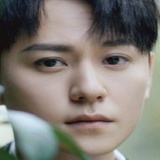
diễn viên Tần Tuấn Kiệt